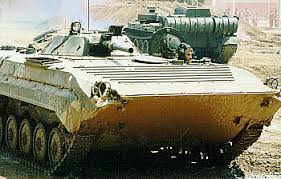
Label: BMP-1